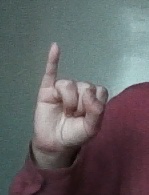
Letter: meem